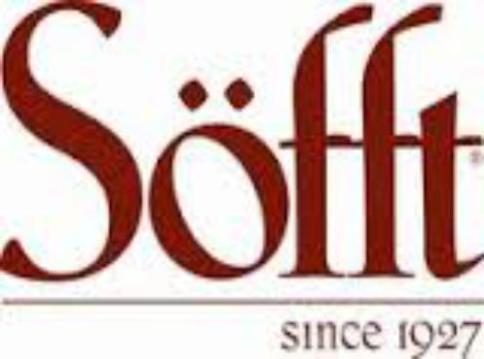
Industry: Clothes